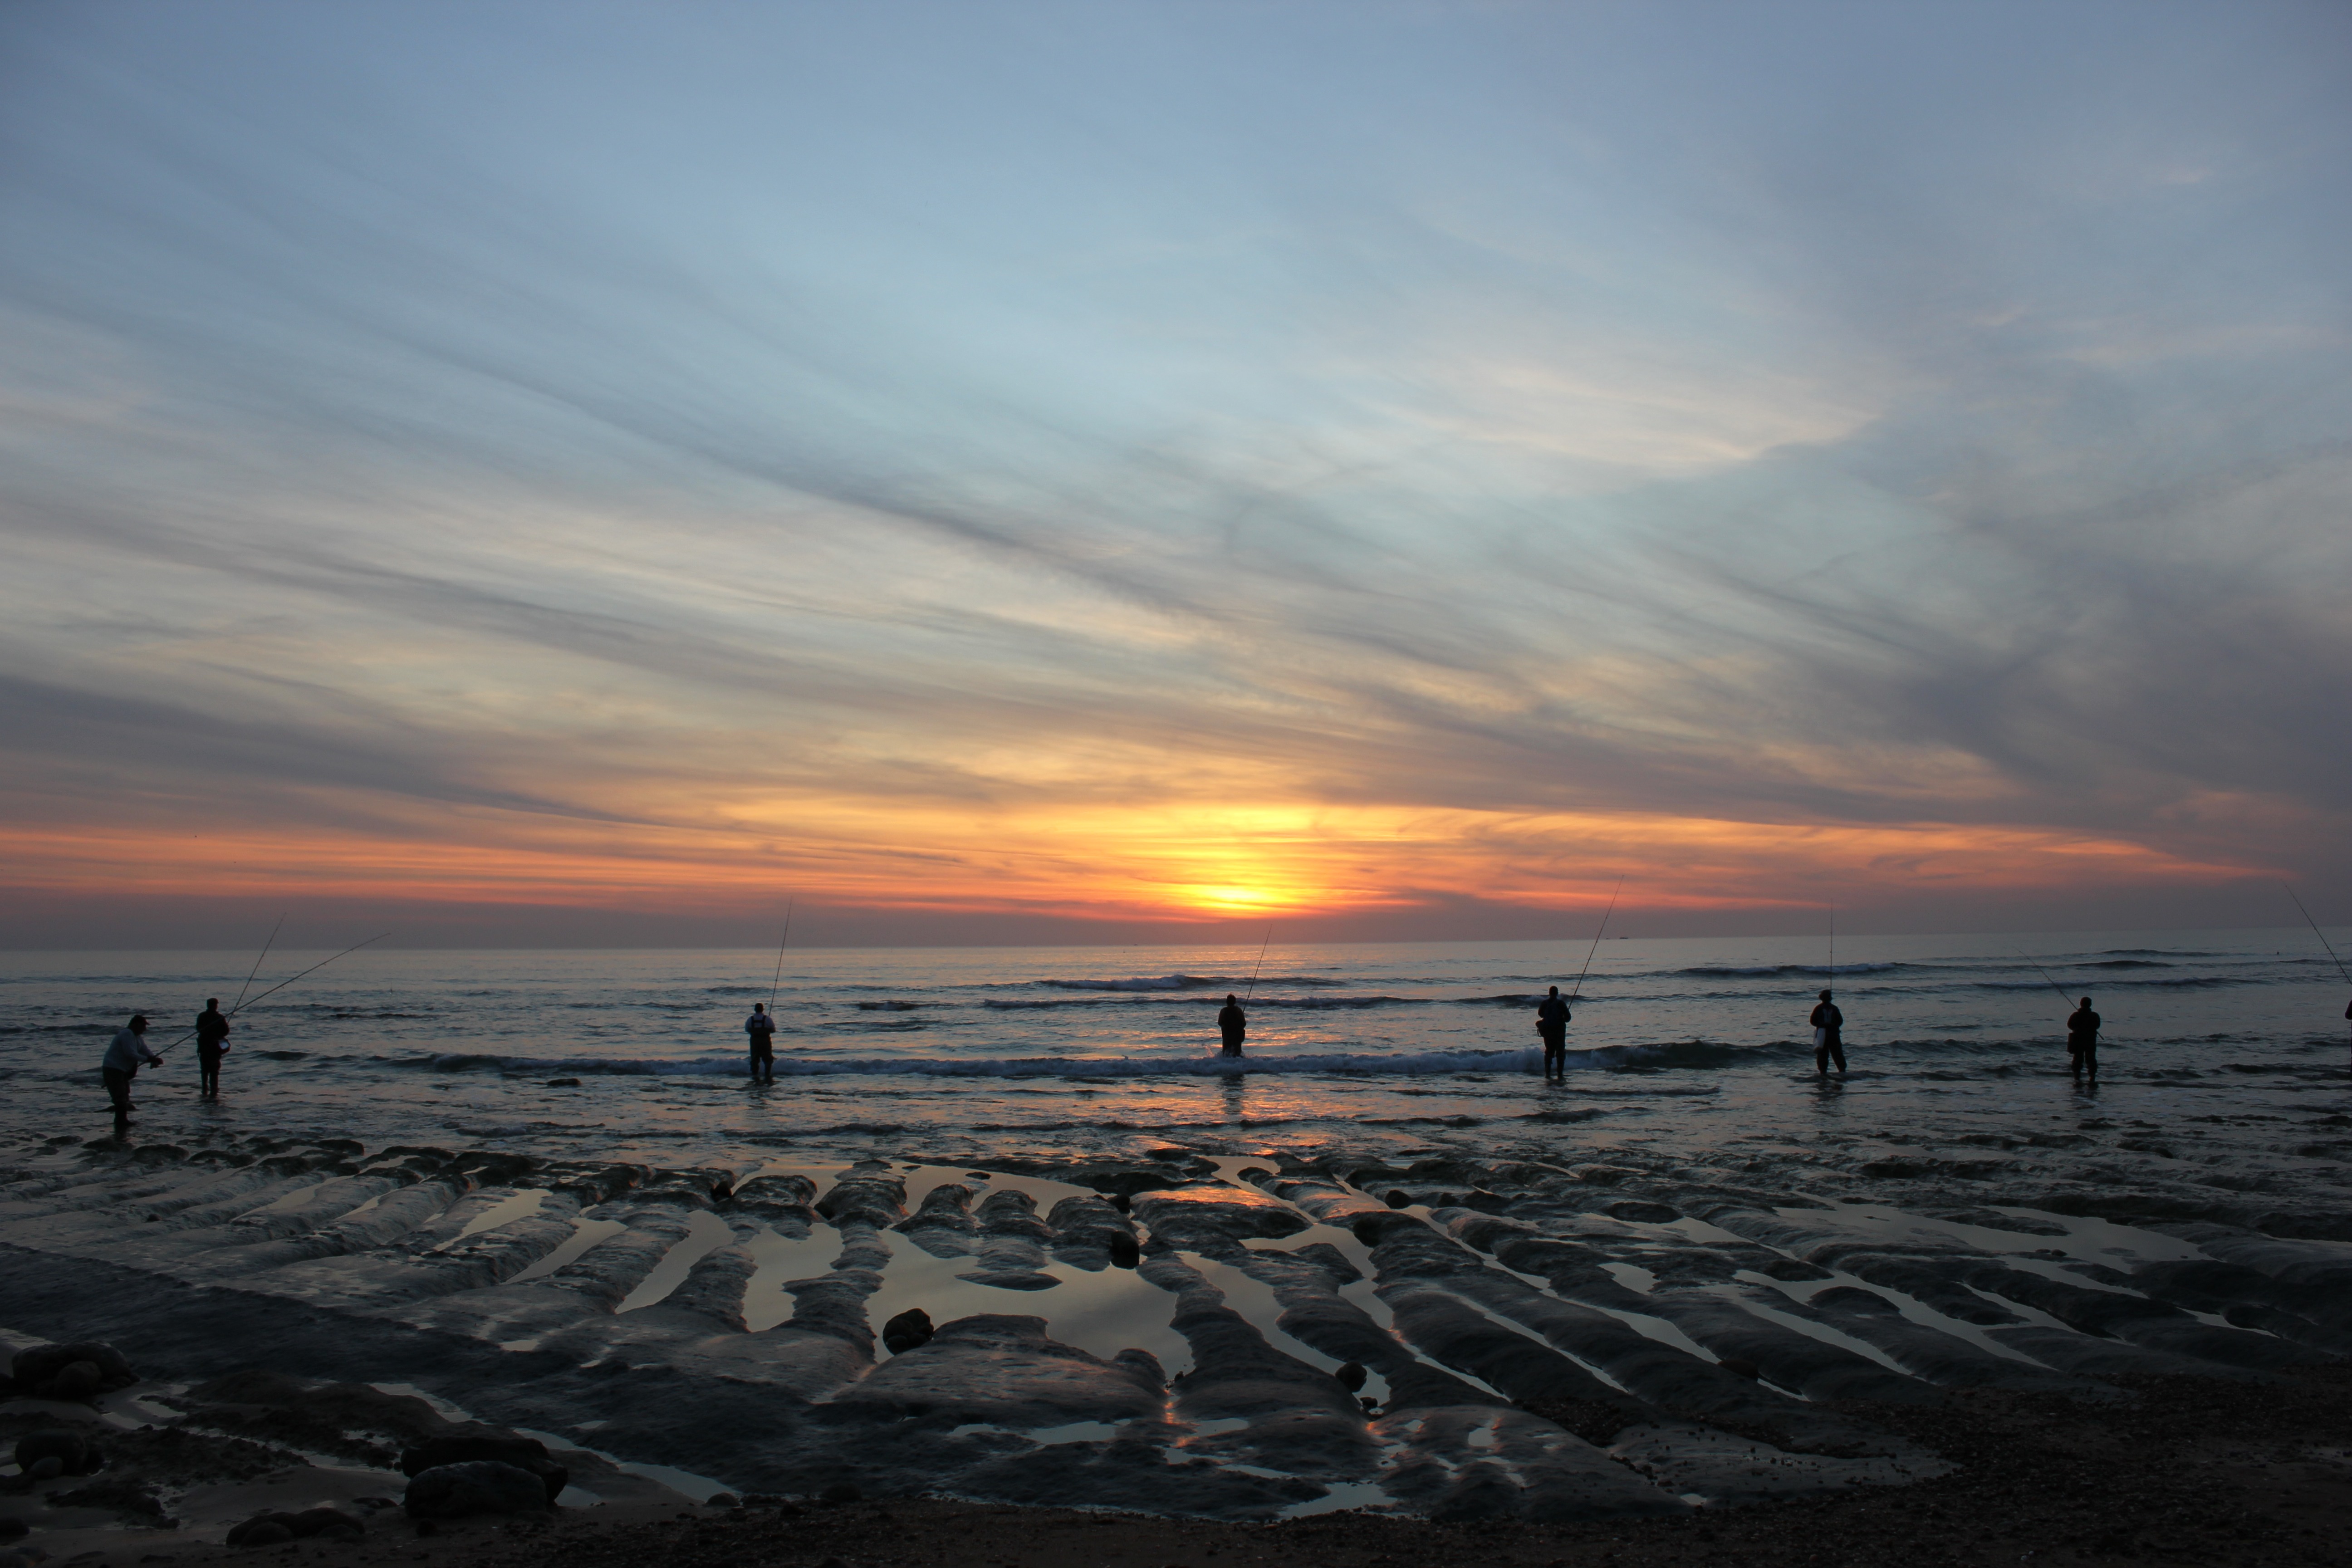
beach, sea, coast, water, nature, sand, ocean, horizon, cloud, sky, sun, sunrise, sunset, sunlight, morning, shore, wave, dawn, pier, dusk, evening, fishing, bay, spain, cadiz, andalusia, fishermen, afterglow, wind wave